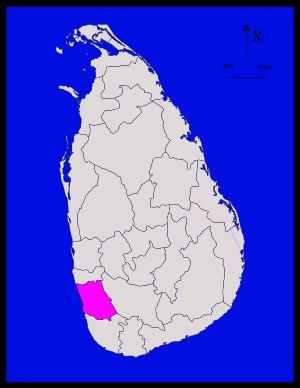
Le district de Kalutara est le district le plus méridional de la province de l'Ouest du Sri Lanka. Il est limitrophe du district de Colombo au nord, du district de Ratnapura à l'est et du district de Galle au sud.